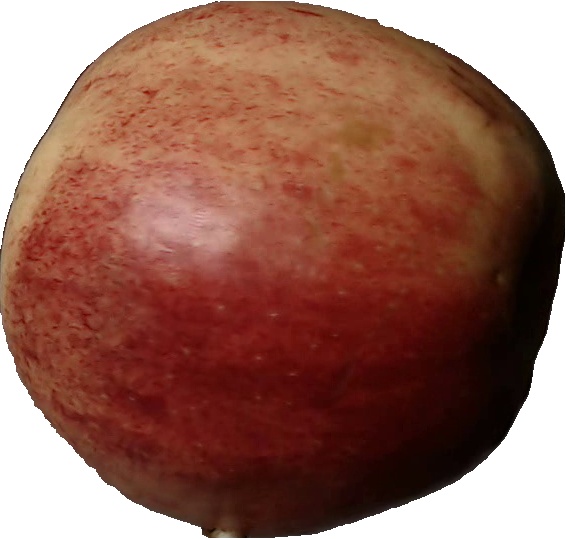
Label: apple_red_3